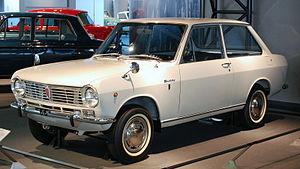
L’histoire du Japon commence avec le peuplement d'un groupe d'îles au sud-est de la péninsule coréenne, environ 100 000 ans av. J.-C. Les premières traces d'industrie, des pierres polies, remontent à 32 000 ans. Des poteries, parmi les plus anciennes de l'humanité, sont produites vers 13 000 ans avant notre ère lors de la période Jōmon, et comprennent les premières formes d'œuvres artistiques : les dogū. 400 ans avant notre ère sont introduites des technologies venant de Chine et de Corée comme la riziculture et la fonte du bronze et du fer.
Le nom d'histoire contemporaine du Japon désigne la période ayant suivi la fin de la Seconde Guerre mondiale. La Constitution d'après-guerre a été modifiée, le nouveau texte entrant en application en 1947. Cette période est appelée l'après-guerre ou le Japon d'après-guerre.
Le Boom Izanagi est le nom donné à la période de forte croissance économique continue qui a eu lieu entre novembre 1965 et juillet 1970 au Japon, durant ce que l'on a appelé le miracle économique japonais.